Eurofighter Typhoon procurement

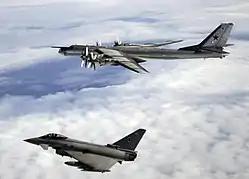
A Quick Reaction Alert (QRA) Typhoon F2 from Number XI Squadron at RAF Coningsby is pictured escorting a Russian Tupolev Tu-95 aircraft over the North Atlantic Ocean.

The Halcon programme was launched to replace the F/A-18 A/B of the Spanish Air Force: